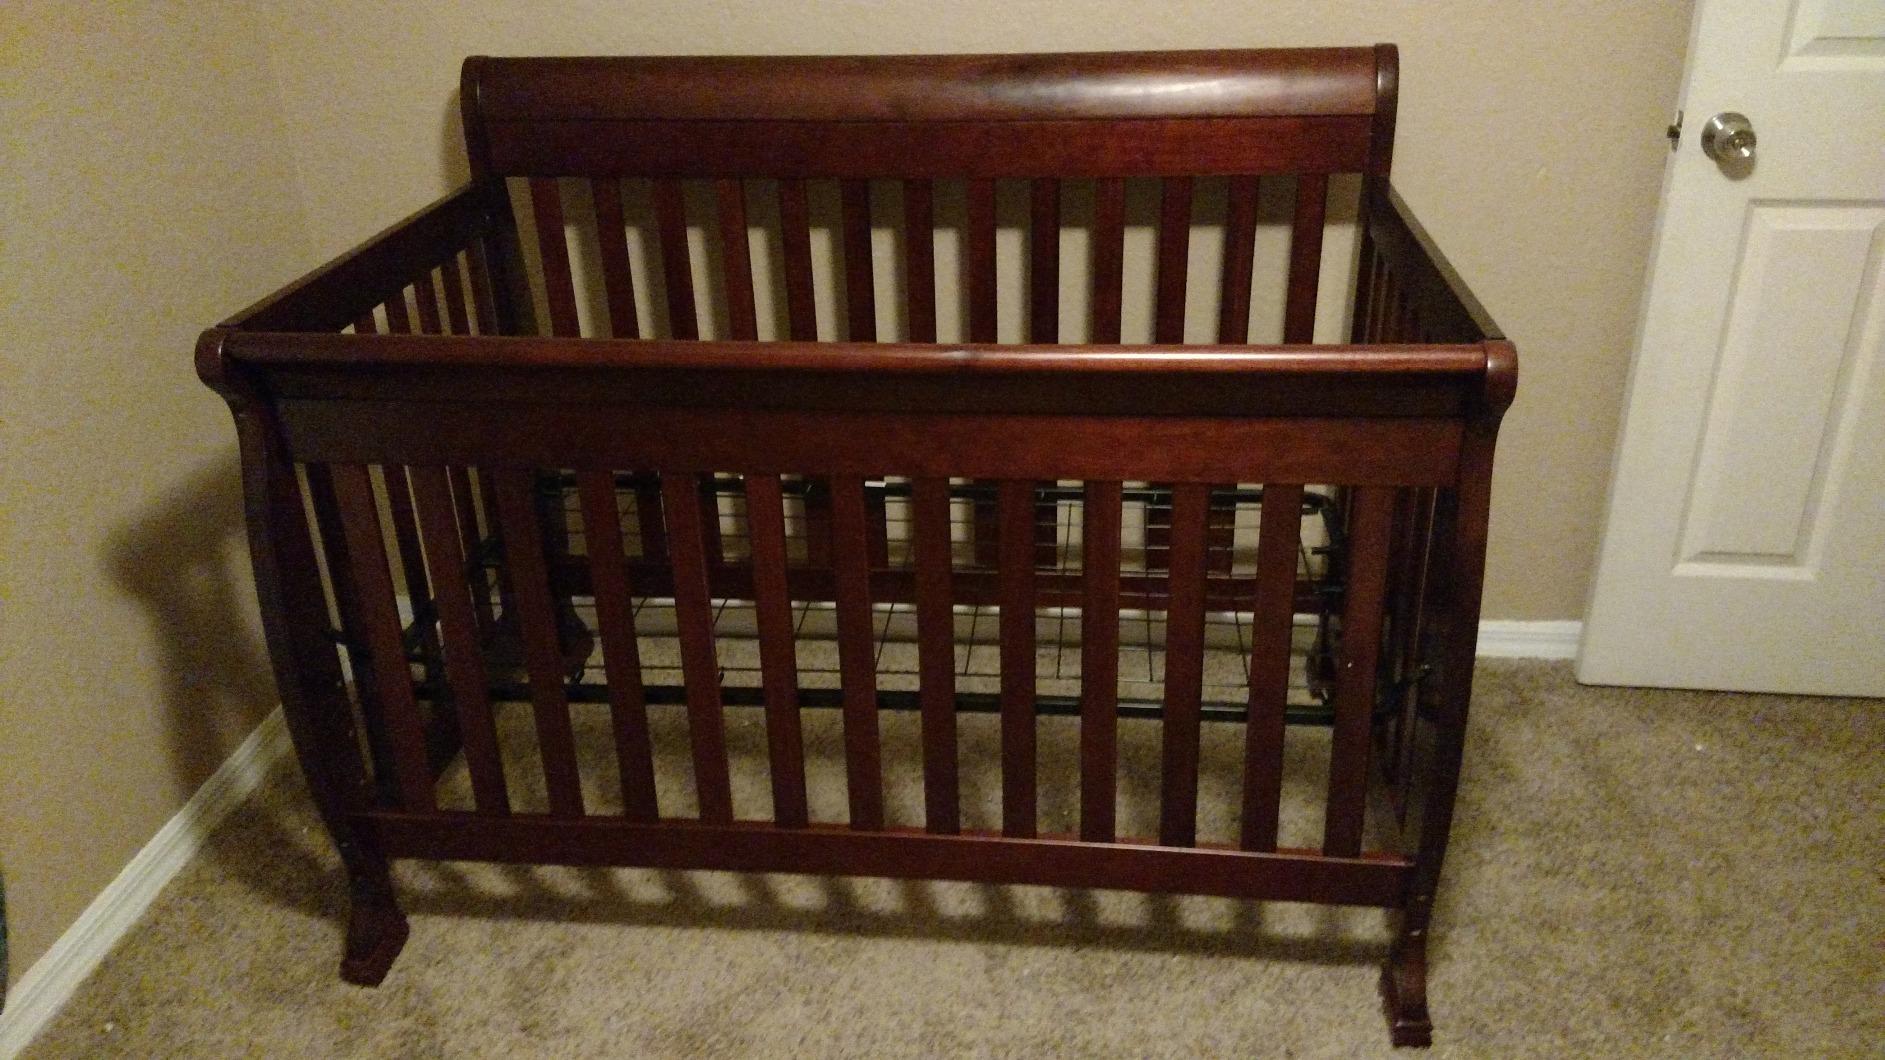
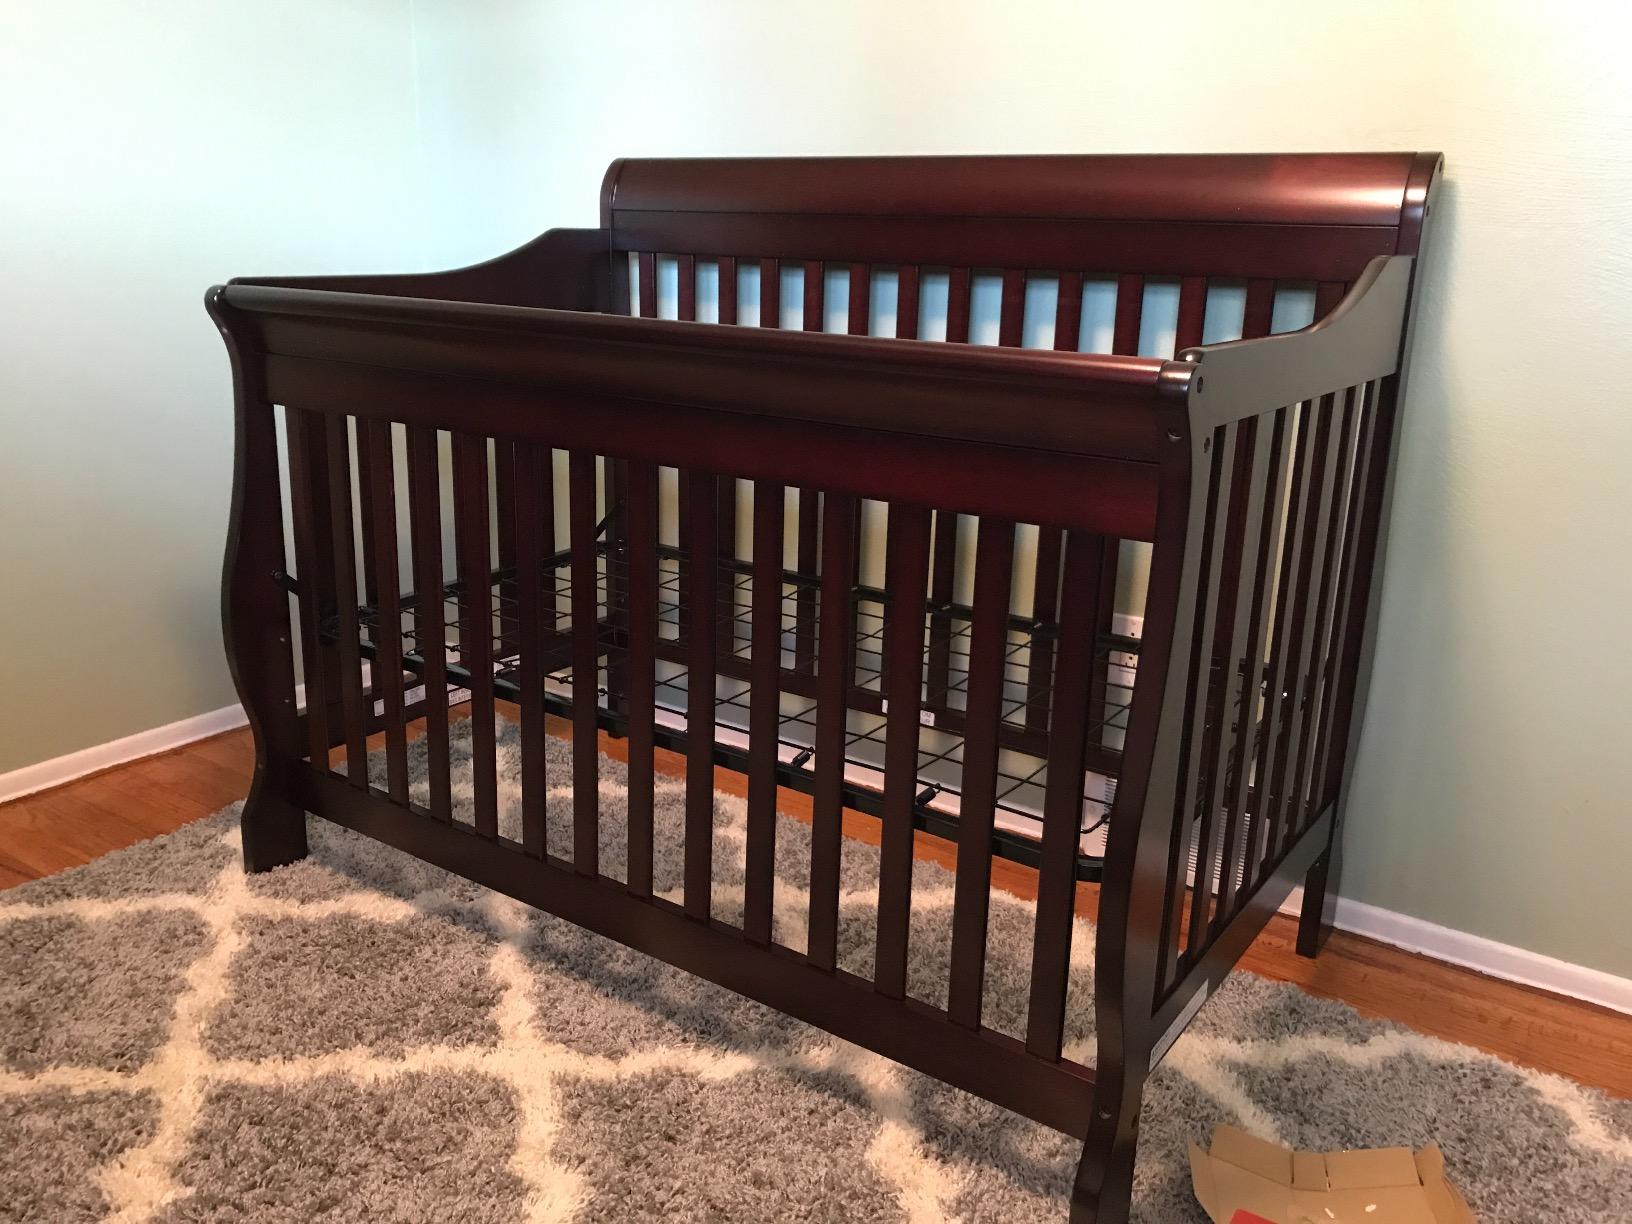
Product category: products_crib
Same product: no